Samnite (gladiator type)

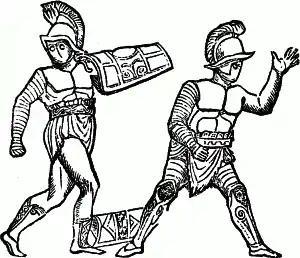
Combat between a light armed Samnite and a Samnite.

The Samnite was named for the people of Samnium, an area in the southern Apennine Mountains of the Italian peninsula that Rome subdued in the 4th century BC. Rome fought three wars with Samnium from 343 to 290 BC. Livy (9.40) relates that after Rome defeated Samnium and Molise in 308 BC, Rome's allies, the Campanians, confiscated Samnite arms and armour as spoils of war. They outfitted ceremonial warriors with the equipment and staged mock combats at their celebratory banquets: